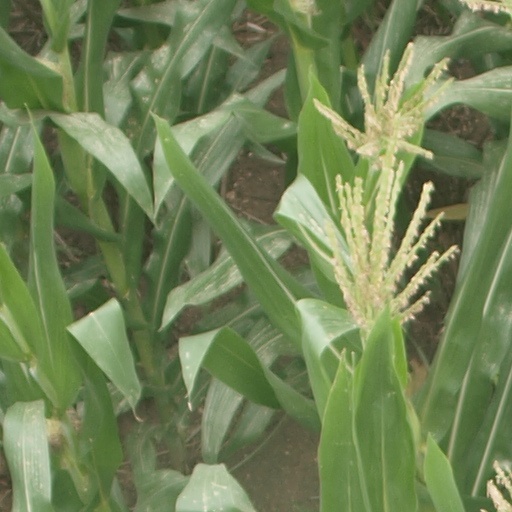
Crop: maize; corn